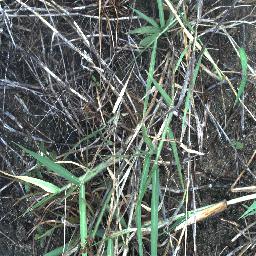
Label: negative